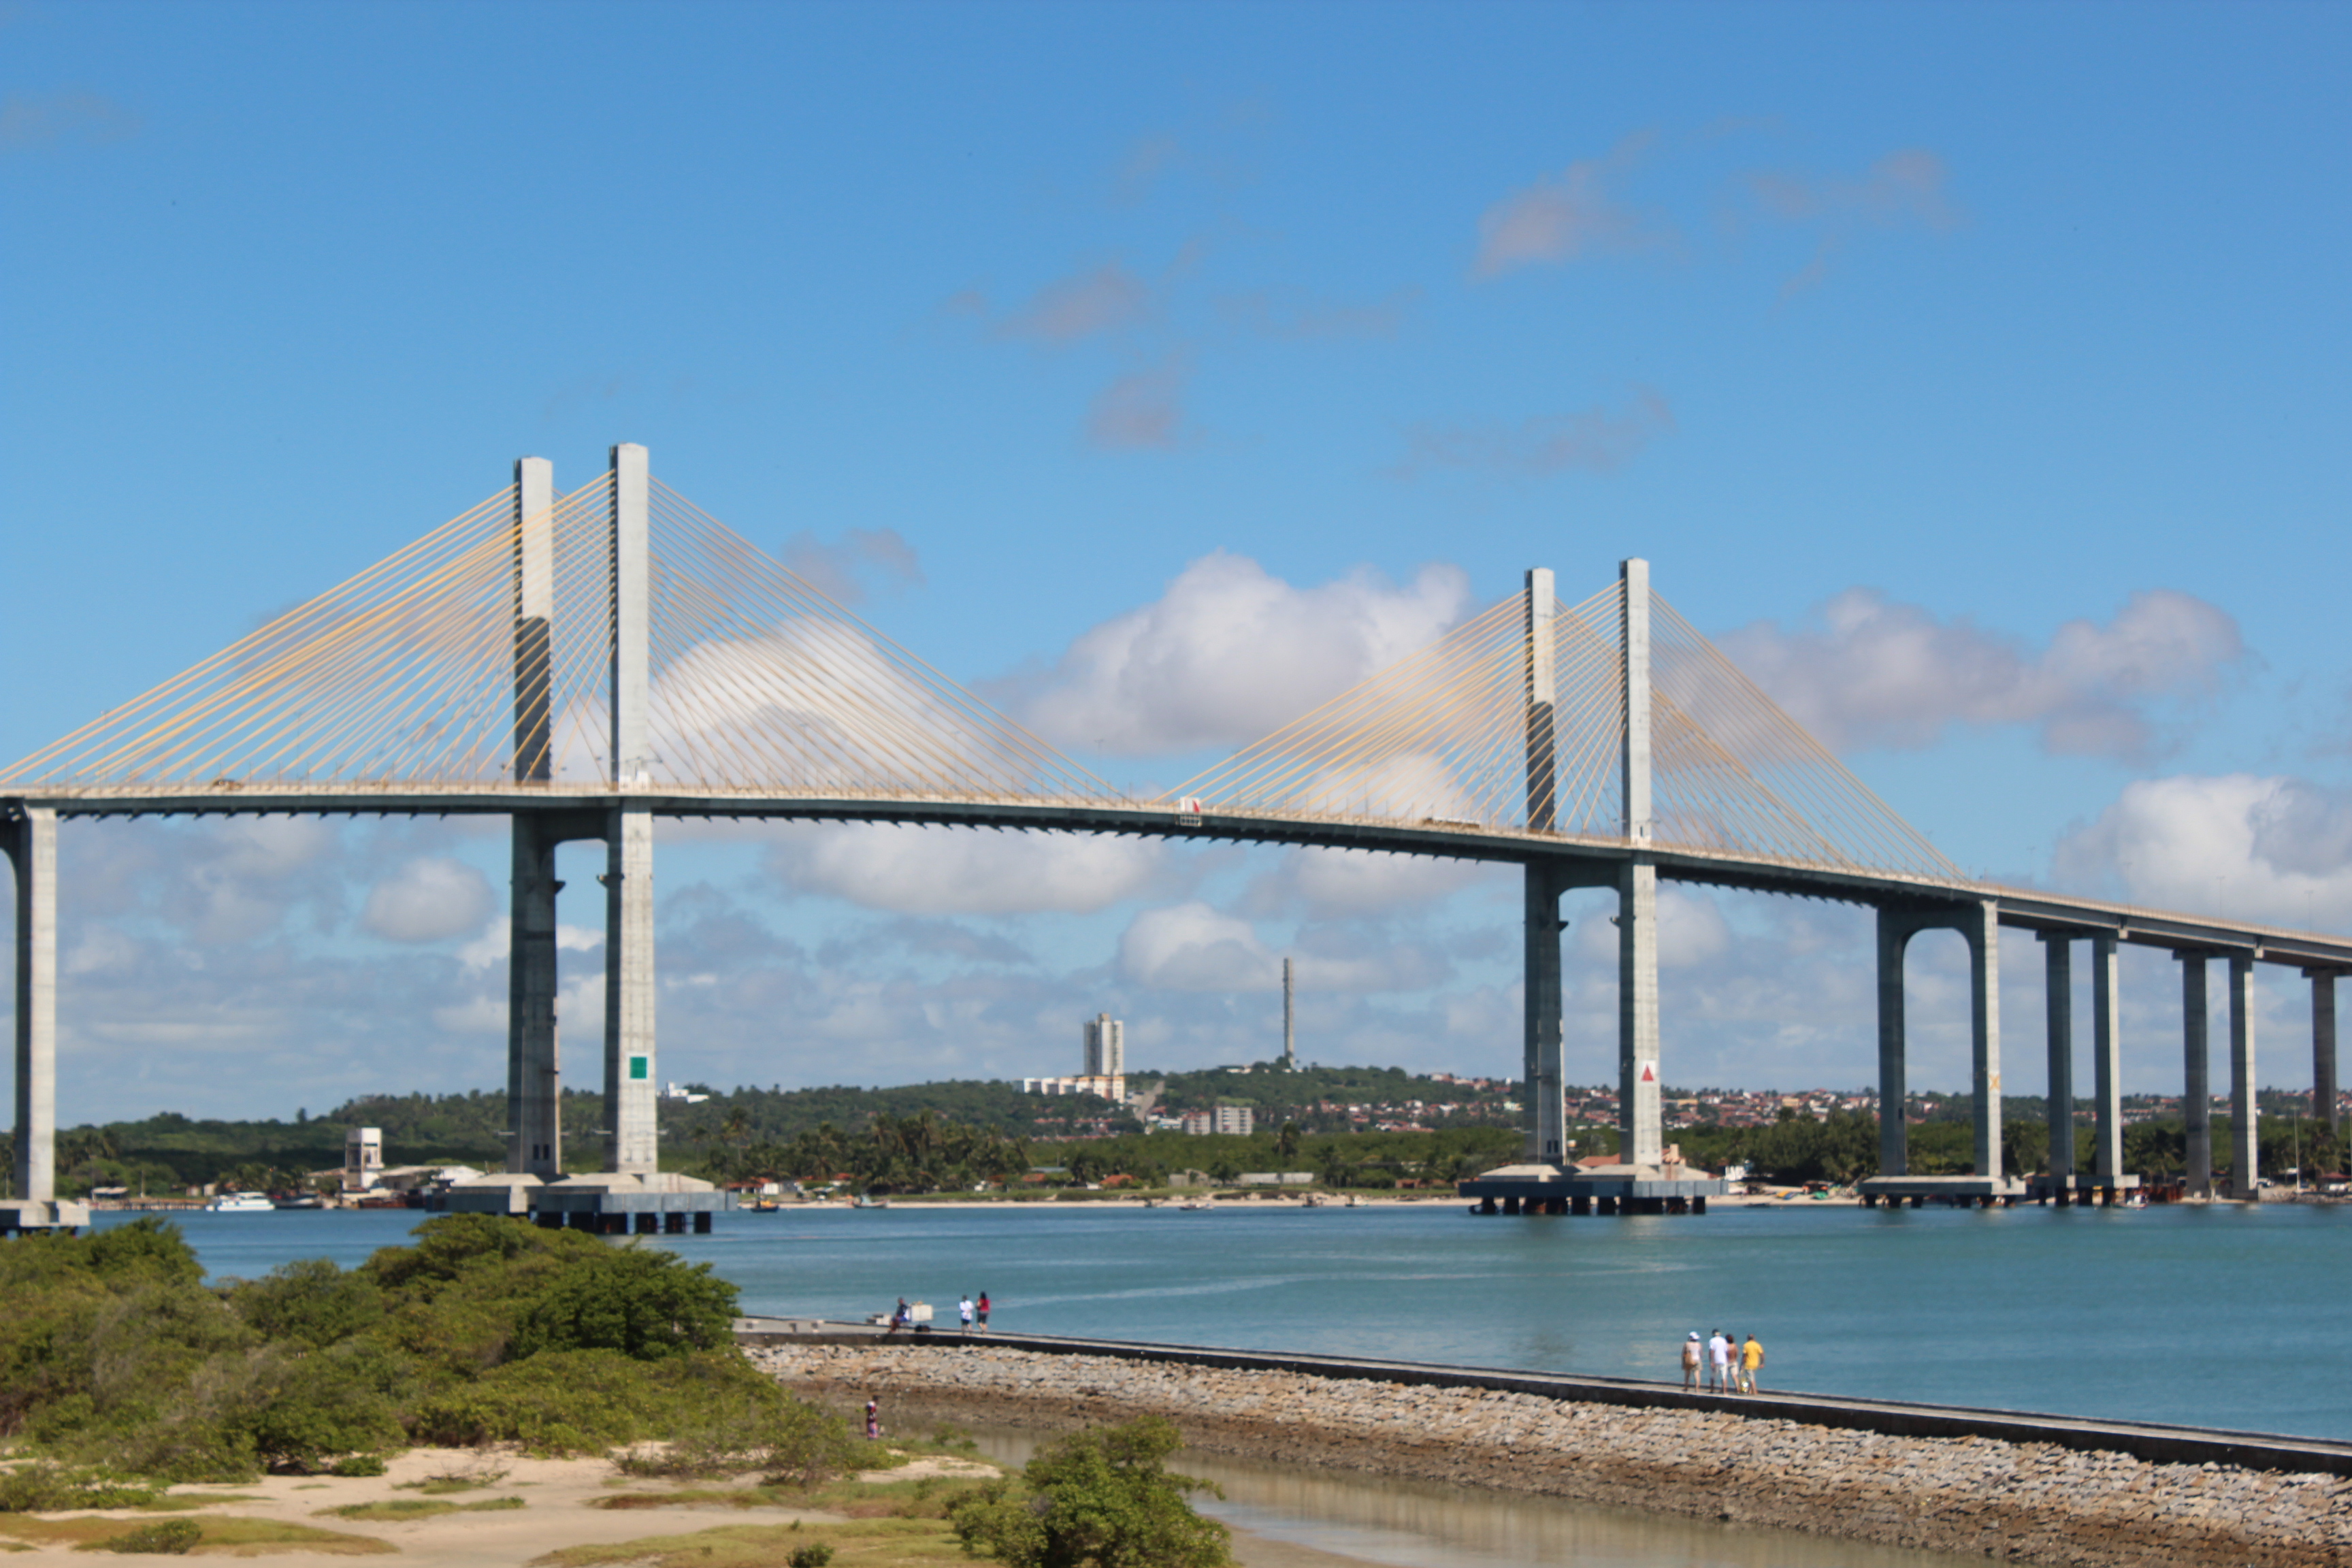
bridge, brazil, cable stayed bridge, extradosed bridge, fixed link, skyway, suspension bridge, sky, concrete bridge, brug, nonbuilding structure, river, architecture, infrastructure, road, beam bridge, sea, bay, box girder bridge, girder bridge, vacation, arch bridge, cloud, overpass, horizon, city, channel, coast